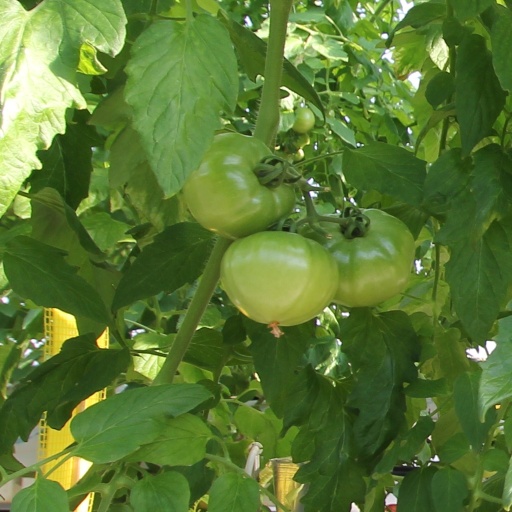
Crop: tomato